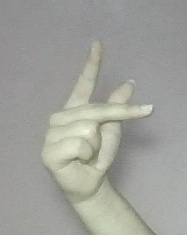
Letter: dha